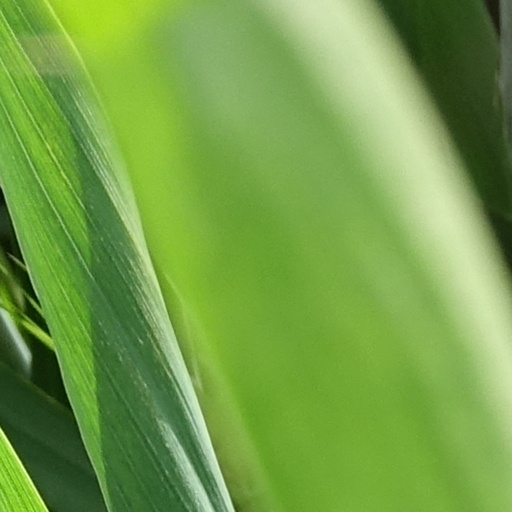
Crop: wheat